320th Troop Carrier Squadron

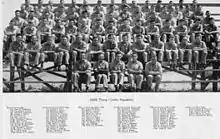
Group photo of squadron members, North Field, Tinian, 1945

All through April 1945, the group's ground echelon was processed for overseas deployment. On 26 April, a troop train departed with 40 enlisted men and 2 officers, arriving at the Seattle, Washington Port of Embarkation on the 28th. The ground echelon gathered in Seattle and deployed on 6 May aboard the . At Wendover, Major Sweeney was transferred to be the commander of the 393d Bombardment Squadron and he was replaced by Captain John J. Casey, Jr.